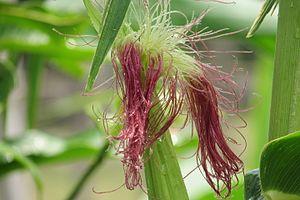
Zea est un genre de plantes monocotylédones de la famille des Poaceae, originaire d'Amérique. Ce genre comprend le maïs et les téosintes, originaires du Mexique et souvent considérées comme les ancêtres du maïs cultivé.